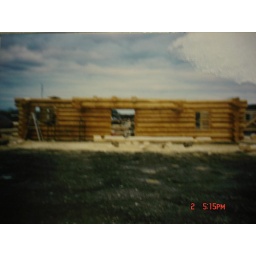
this is the back of the house there is a porch over the back door